Lonsdale Quay Market

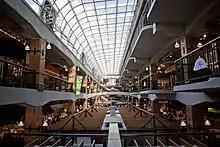
Lonsdale Quay Market interior

Lonsdale Quay Market is a major public market and tourist destination located in the city of North Vancouver, British Columbia, Canada. The market is located at the foot of Lonsdale Avenue and is adjacent to the Lonsdale Quay SeaBus terminal and transit exchange that serves Metro Vancouver's North Shore municipalities. The headquarters for the Insurance Corporation of British Columbia is located in a neighbouring building.